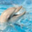
Label: dolphin